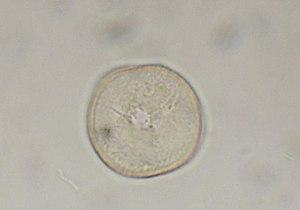
Les Poaceae, ou graminées, sont une famille de plantes monocotylédones de l'ordre des Poales, qui comprend environ 12 000 espèces groupées en 780 genres, à répartition cosmopolite. C'est, par le nombre d'espèces, la cinquième famille de plantes à fleurs, après les Asteraceae, Orchidaceae, Fabaceae et Rubiaceae.